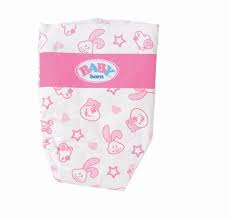
Waste category: trash